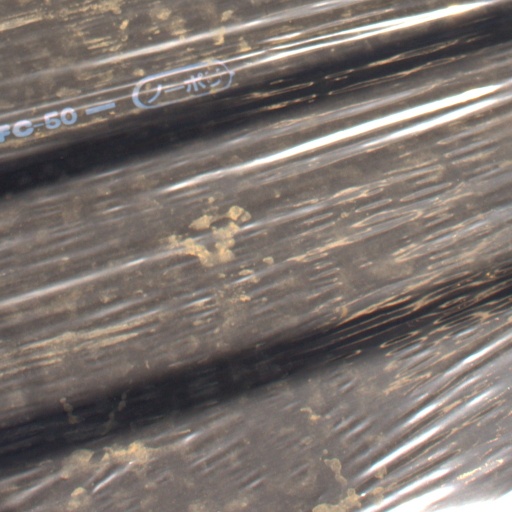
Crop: Jerusalem artichoke